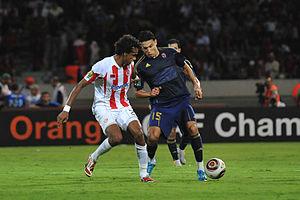
Match Wydad vs Al Ahly